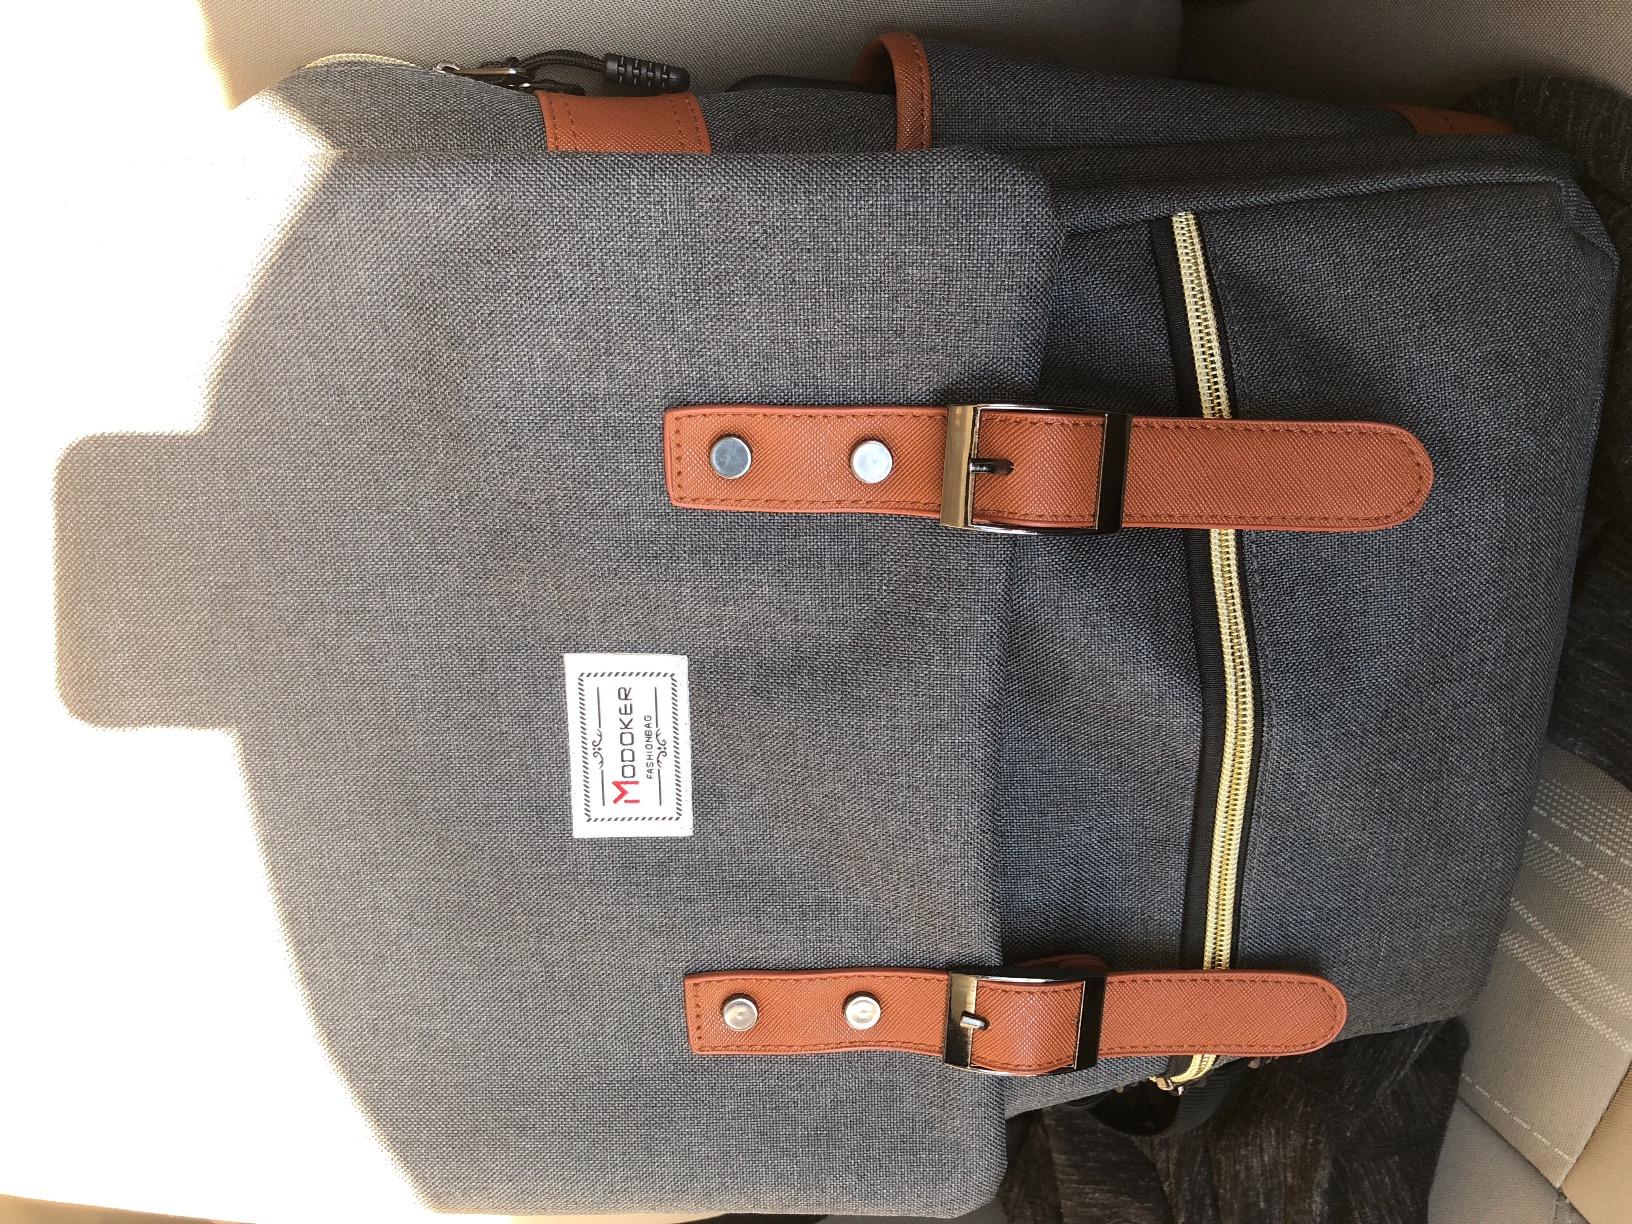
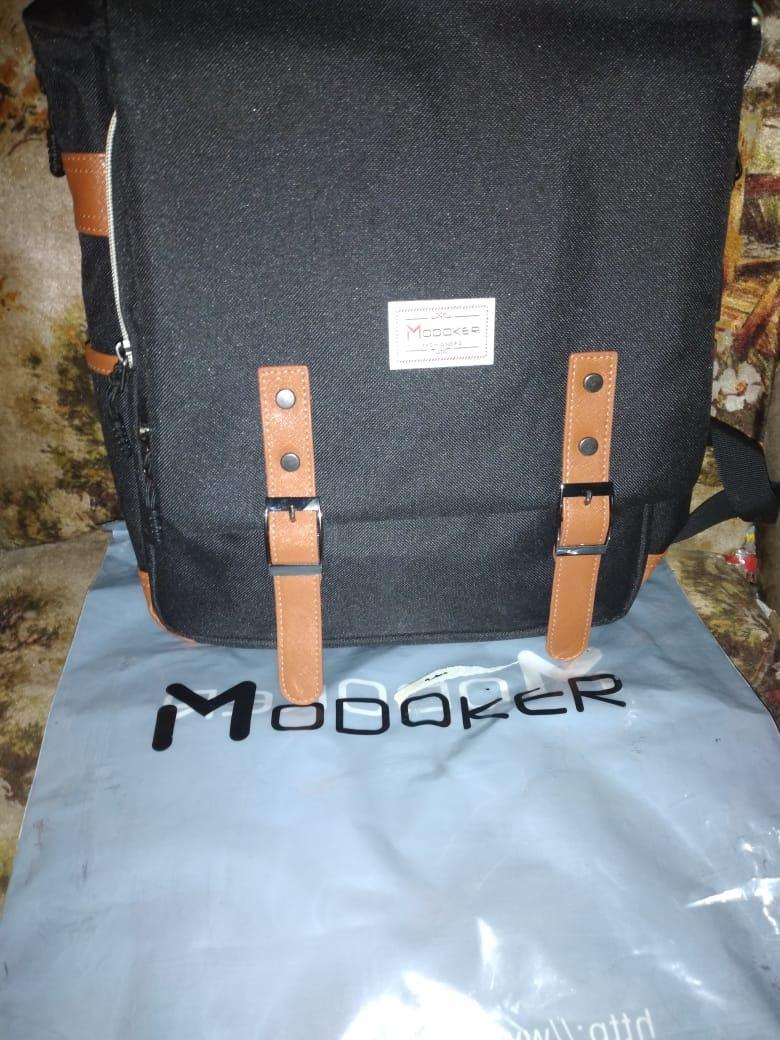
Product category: bag
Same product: no